Victor R. Ramirez

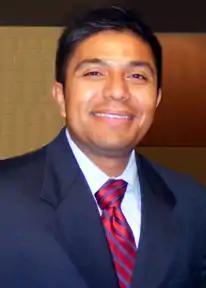

Victor R. Ramirez (born July 20, 1974) is a former state delegate and state senator for District 47 in Prince George's County, Maryland. He was born in San Salvador, El Salvador, in 1974. His family soon after moved to the United States and he lived in Mount Rainier, Maryland.